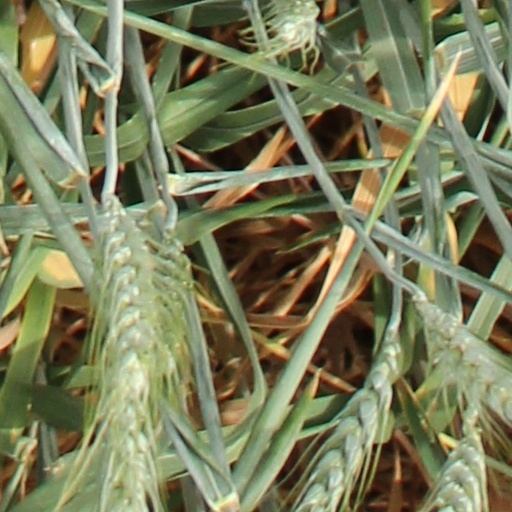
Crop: wheat